Jewels of Anne of Denmark

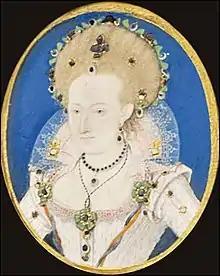
Anne of Denmark, by Nicholas Hilliard

James VI and Anne of Denmark were married by proxy in August 1589 and in person when they met at Oslo. Lord Dingwall and the King's proxy, the Earl Marischal bought a jewel in Denmark, given to her at "the time of the contracting of the marriage". A diamond ring was involved in these ceremonies, described as "a great ring of gold enamelled set with five diamonds, hand in hand in the midst, called the espousall ring of Denmark". This ring, and a gold jewel with the crowned initials "J.A.R" picked out in diamonds, were earmarked as important Scottish jewels and brought to England by King James in 1603, in the keeping of his favourite, Sir George Home.